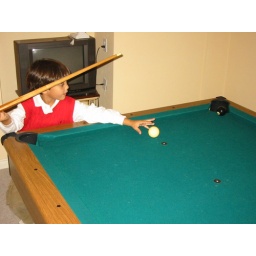
Zain prepares to sink the 8-ball. Note that he is not above moving the white ball to better advantage.